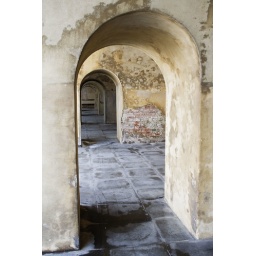
This was taken in the walls around the square tower/round tower in old portsmouth.